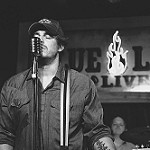
Scene: Outdoor